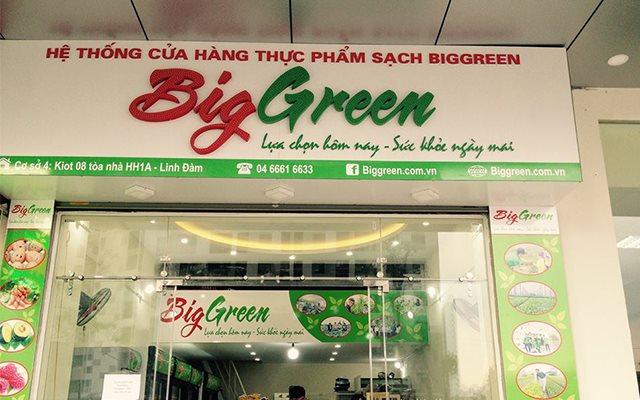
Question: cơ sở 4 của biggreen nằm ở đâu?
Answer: cơ sở 4 của biggreen nằm ở kiot 08 tòa nhà hh1a - linh đàm